Jon Kreft

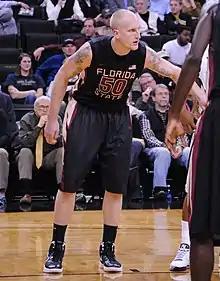
Kreft playing for Florida State

Jonathan Bruce "Jon" Kreft (born October 21, 1986) is an American professional basketball player. He played college basketball for Chipola College and Florida State University.